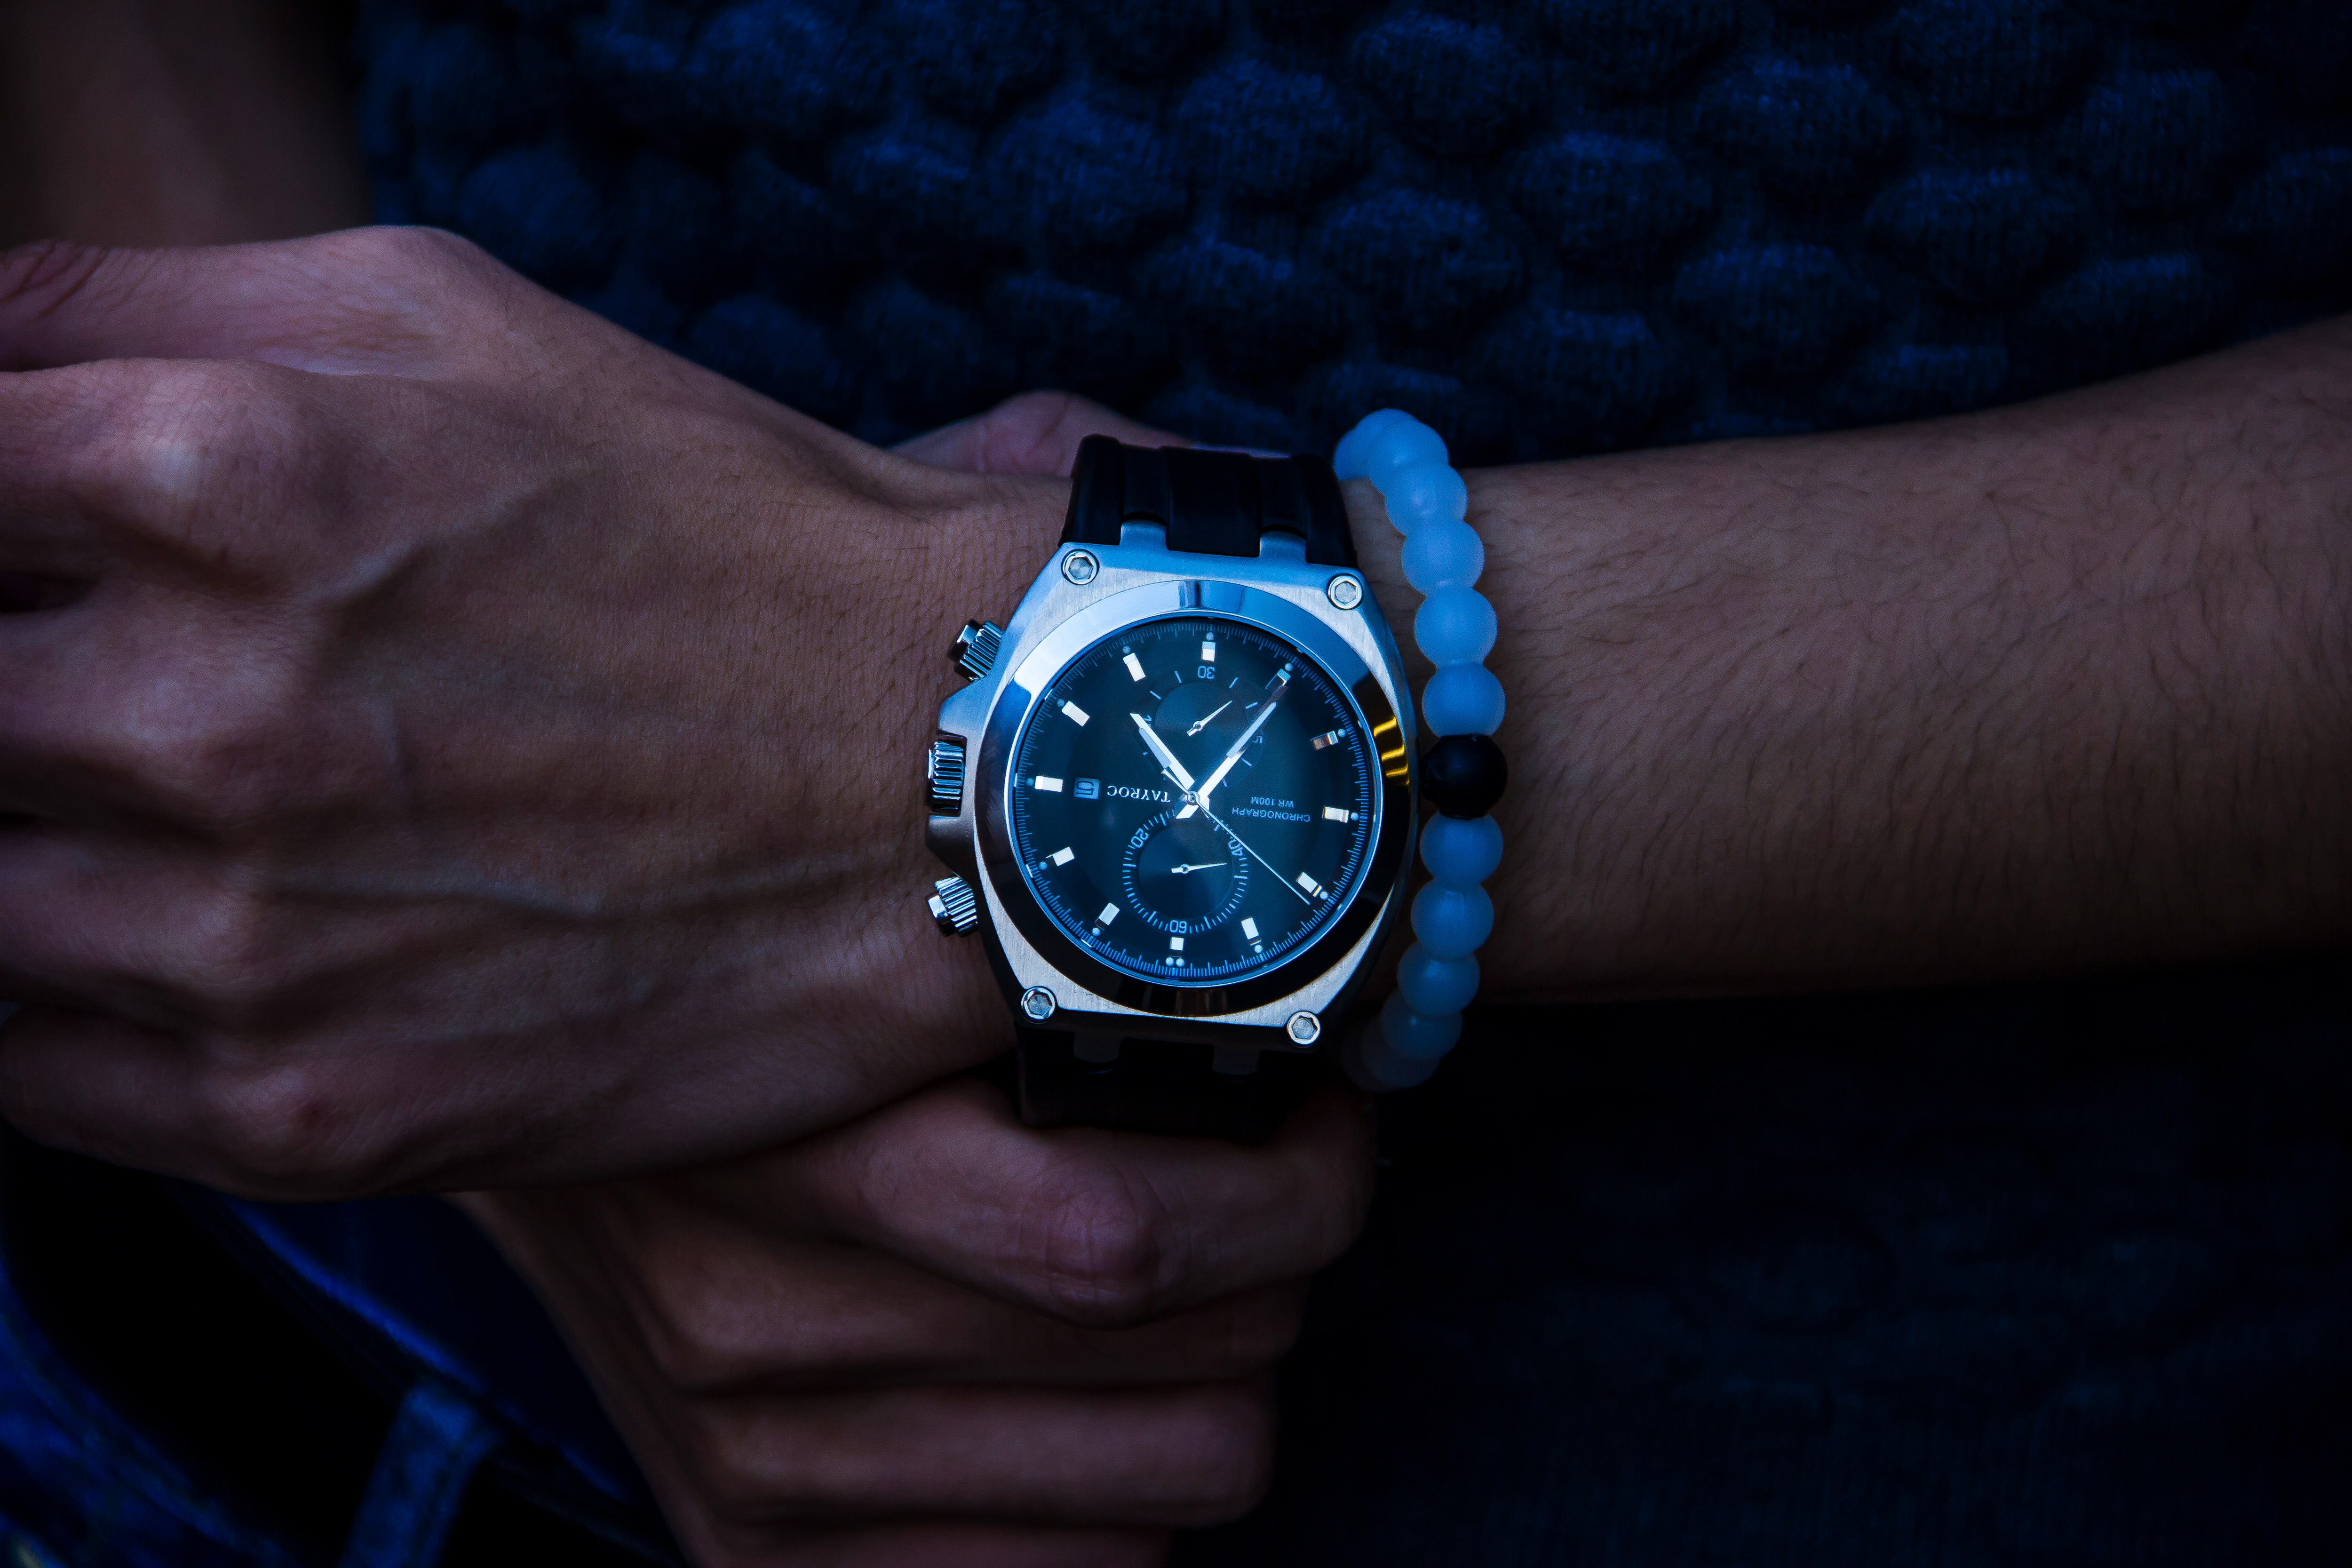
watch, Analog watch, blue, watch accessory, wrist, strap, fashion accessory, electric blue, hand, Material property, photography, jewellery, hardware accessory, metal